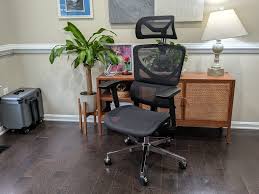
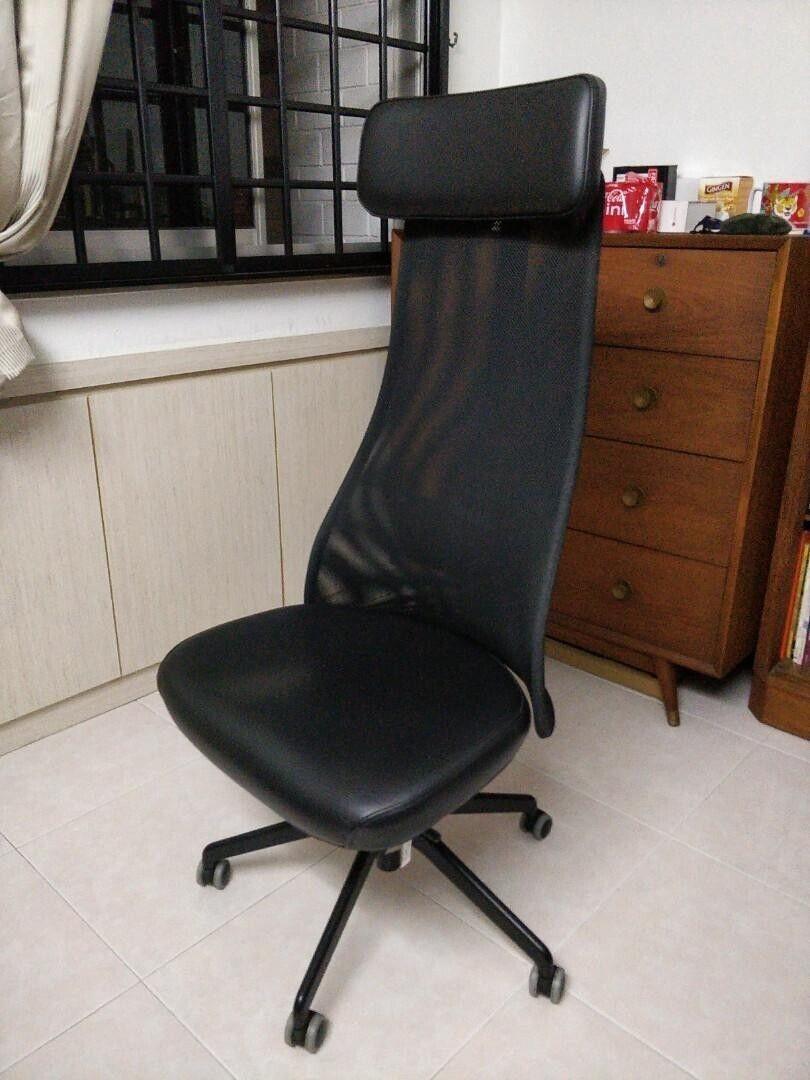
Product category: items_chair
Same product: no